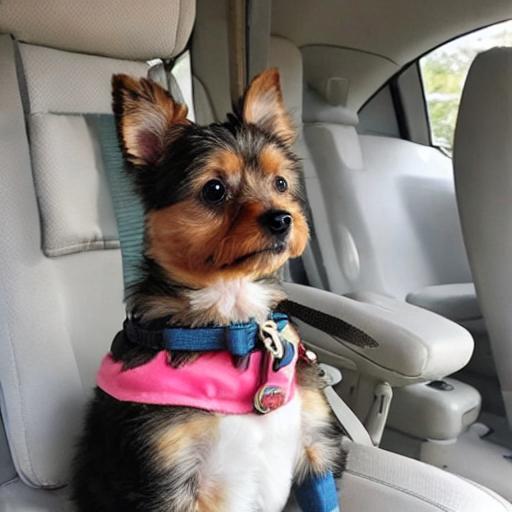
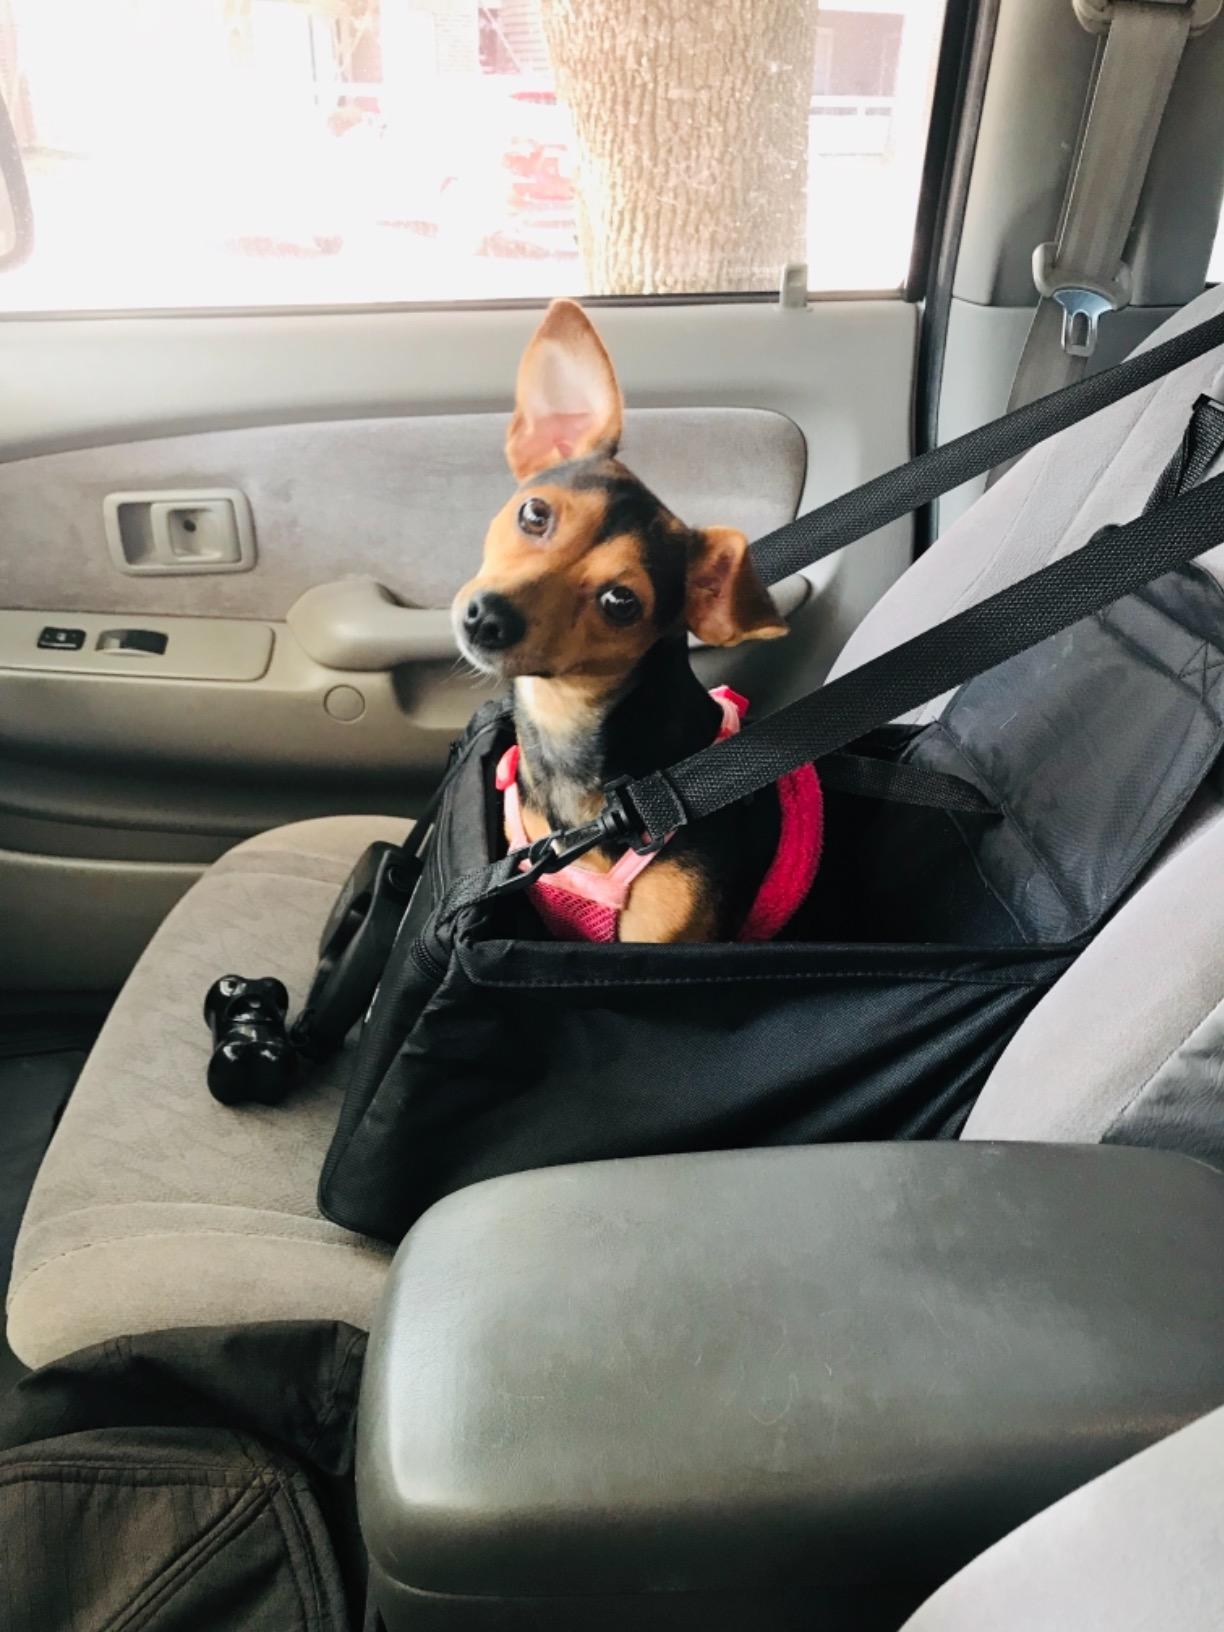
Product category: items_kennel
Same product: no